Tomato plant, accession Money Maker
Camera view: tilt-top (135 deg); turntable rotation: 300 degrees
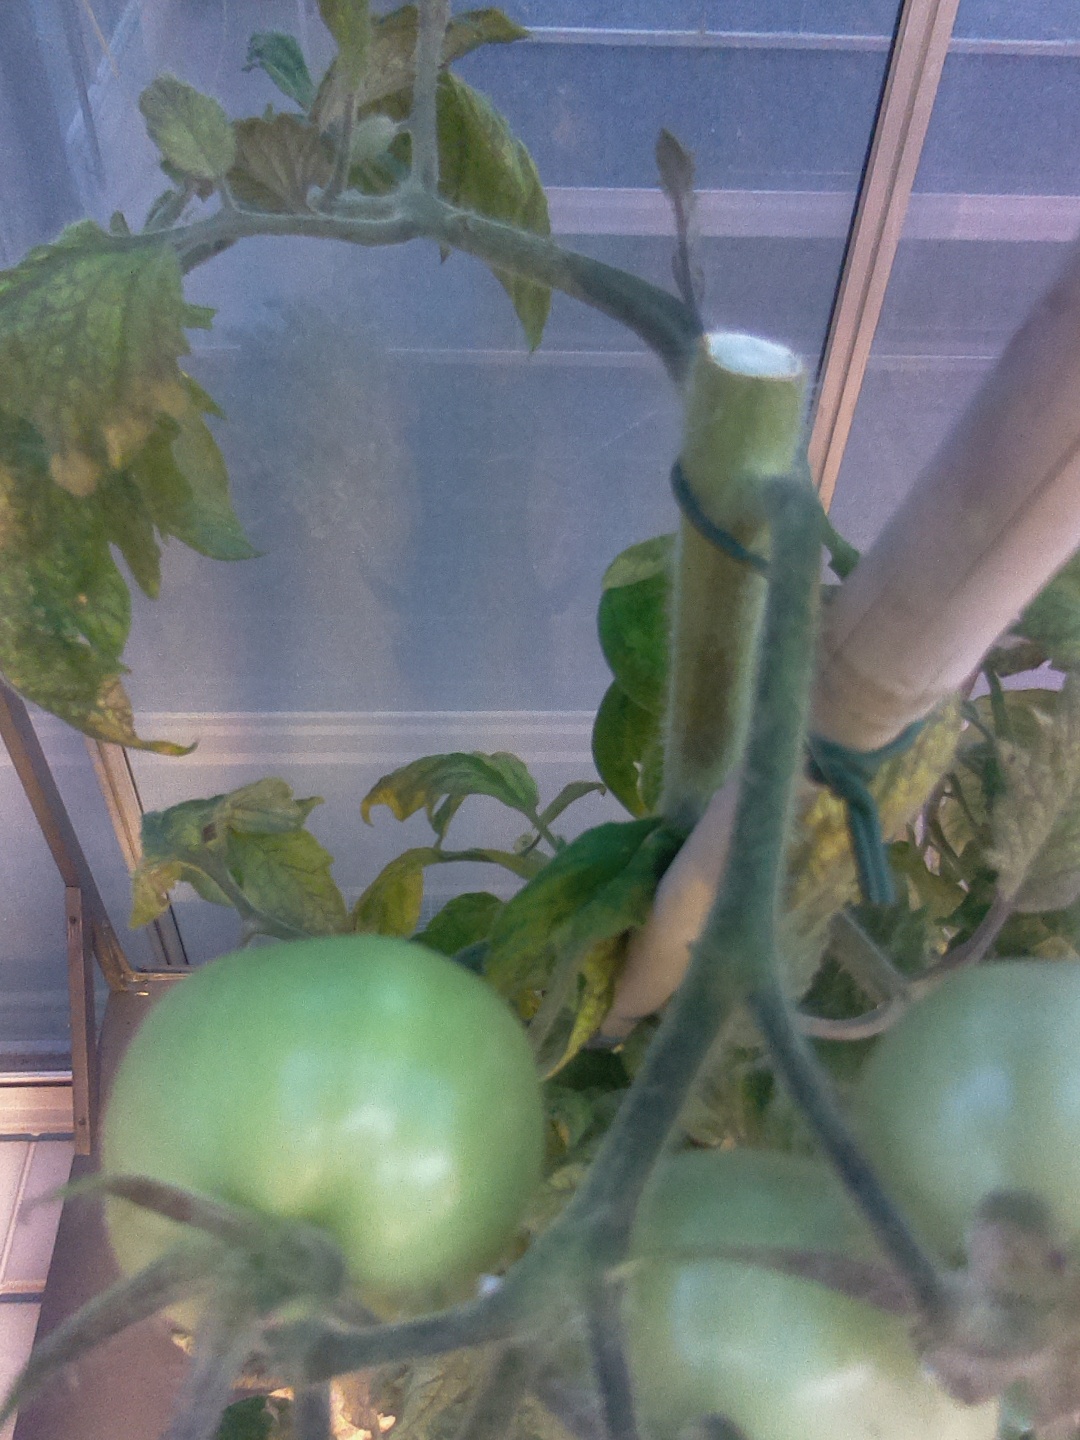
BBCH growth stage 79: 90% -100% of final fruit size